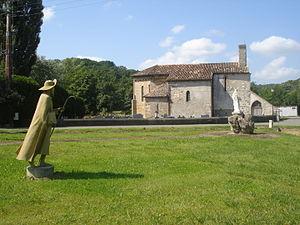
L'Hôpital-d'Orion est une commune française, située dans le département des Pyrénées-Atlantiques en région Nouvelle-Aquitaine.